Electropermanent magnet

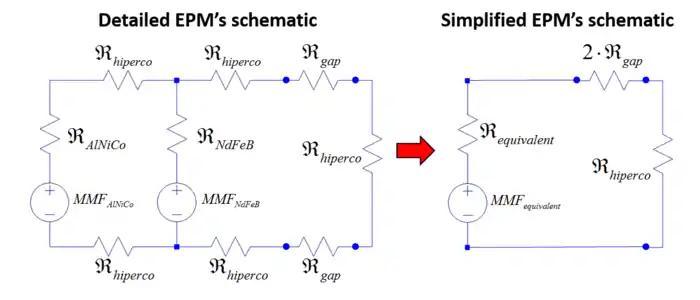
Detailed and simplified schematic of the EPM's magnetic circuit.

We present two permanent magnets made of different materials (AlNiCo and NdFeB) and the soft magnet is made of Hiperco. An additional segment of hiperco is shown to close the circuit and obtains better calculated results. An air gap is included (One for each side of the EPM) for calculating the magnetic flux and field generated in the air as function of the gap distance. This will lead to obtain an expression of the EPM's force (exerted over the additional segment of hiperco) as a function of the separation distance.